2017 Hollywood Casino 400

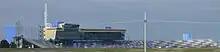
Kansas Speedway, the track where the race was held.

Kansas Speedway is a tri-oval race track in Kansas City, Kansas. It was built in 2001 and it currently hosts two annual NASCAR race weekends. The Verizon IndyCar Series also raced at here until 2011. The speedway is owned and operated by the International Speedway Corporation.